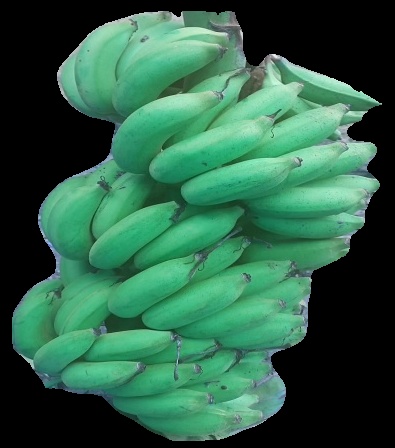
Variety: elakki-bale
Grade: grade2